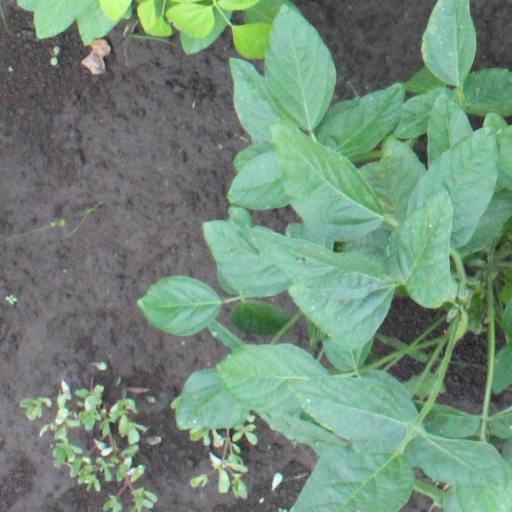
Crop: soybean